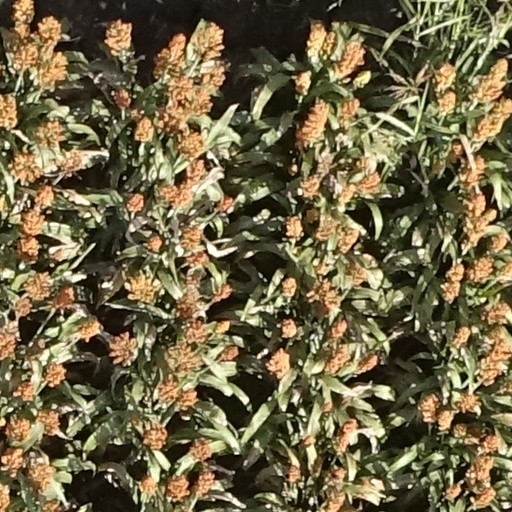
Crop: sorghum